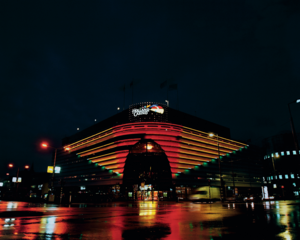
Holland Casino désigne une fondation néerlandaise chargée d'exploiter les jeux de casino aux Pays-Bas, et disposant du monopole légal sur les jeux aux Pays-Bas. La fondation gère quatorze casinos dans ce pays.